Raffi Freedman-Gurspan

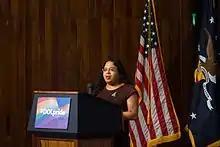
Freedman-Gurspan on June 28, 2016 at the Department of Labor.

After graduating from university in 2009, Freedman-Gurspan joined the Massachusetts Transgender Political Coalition (MTPC), where she worked on legislative and policy issues. Starting in May 2009, she worked as a Course and Research Assistant for Boston University's Women's, Gender, and Sexuality Studies Program. In January 2010, she was hired by Mayor Joseph A. Curtatone of Somerville, Massachusetts to serve as the city's LGBT liaison. Through her work with the MTPC and as Somerville LGBT Liaison she met then-Massachusetts State Representative Carl Sciortino, a Medford Democrat. At the time he was one of the lead sponsors on a bill in the state legislature that would expand state civil rights protections to transgender residents.